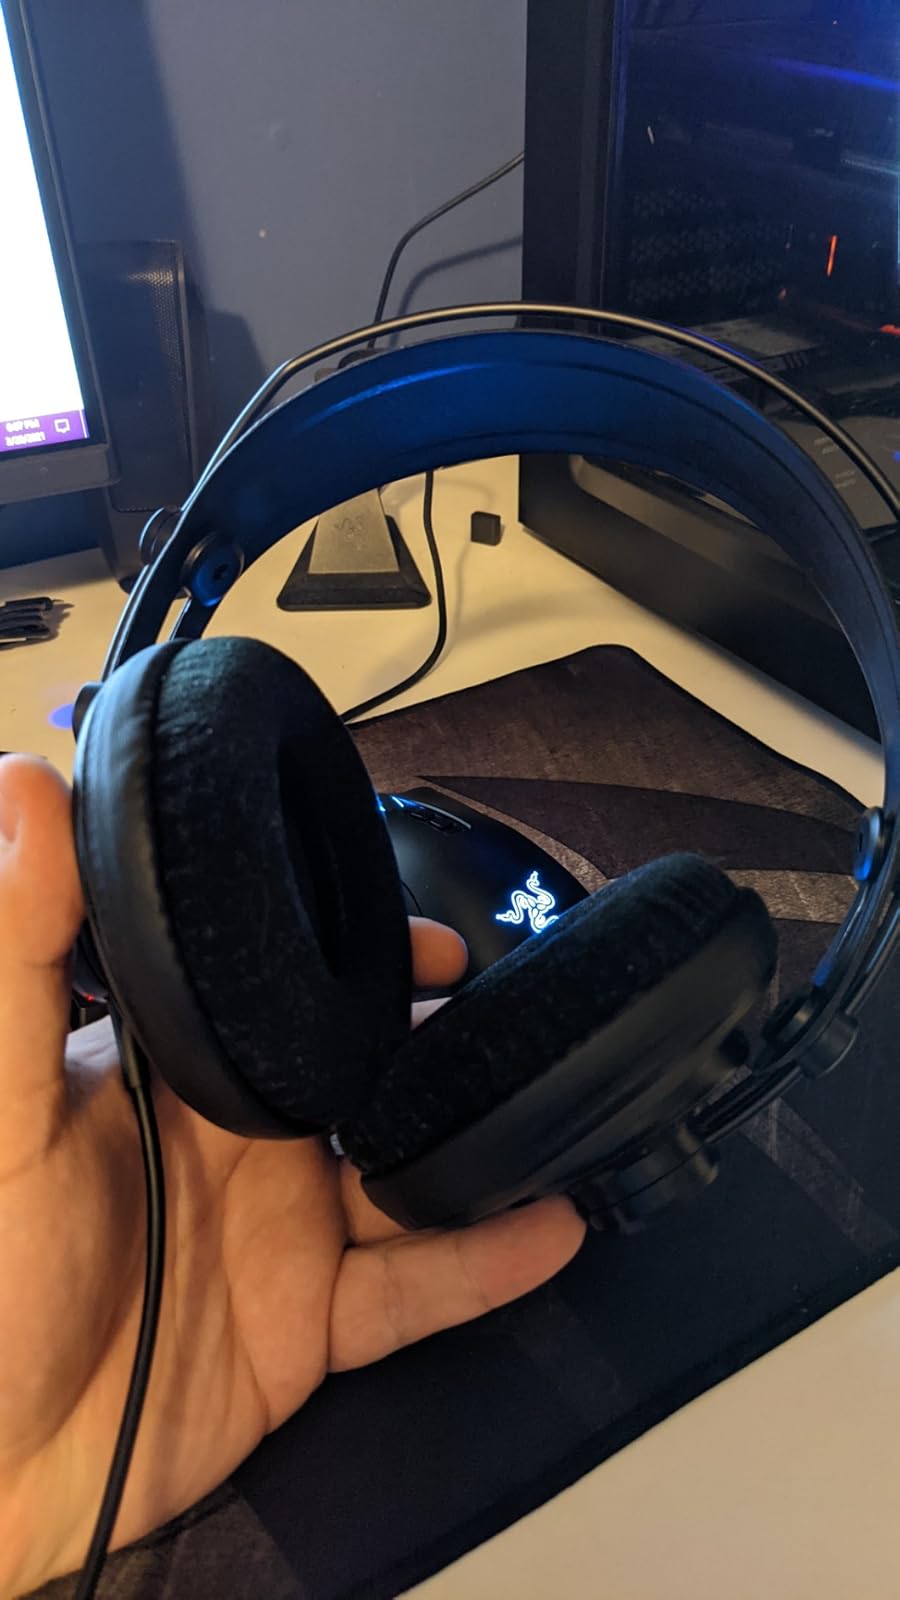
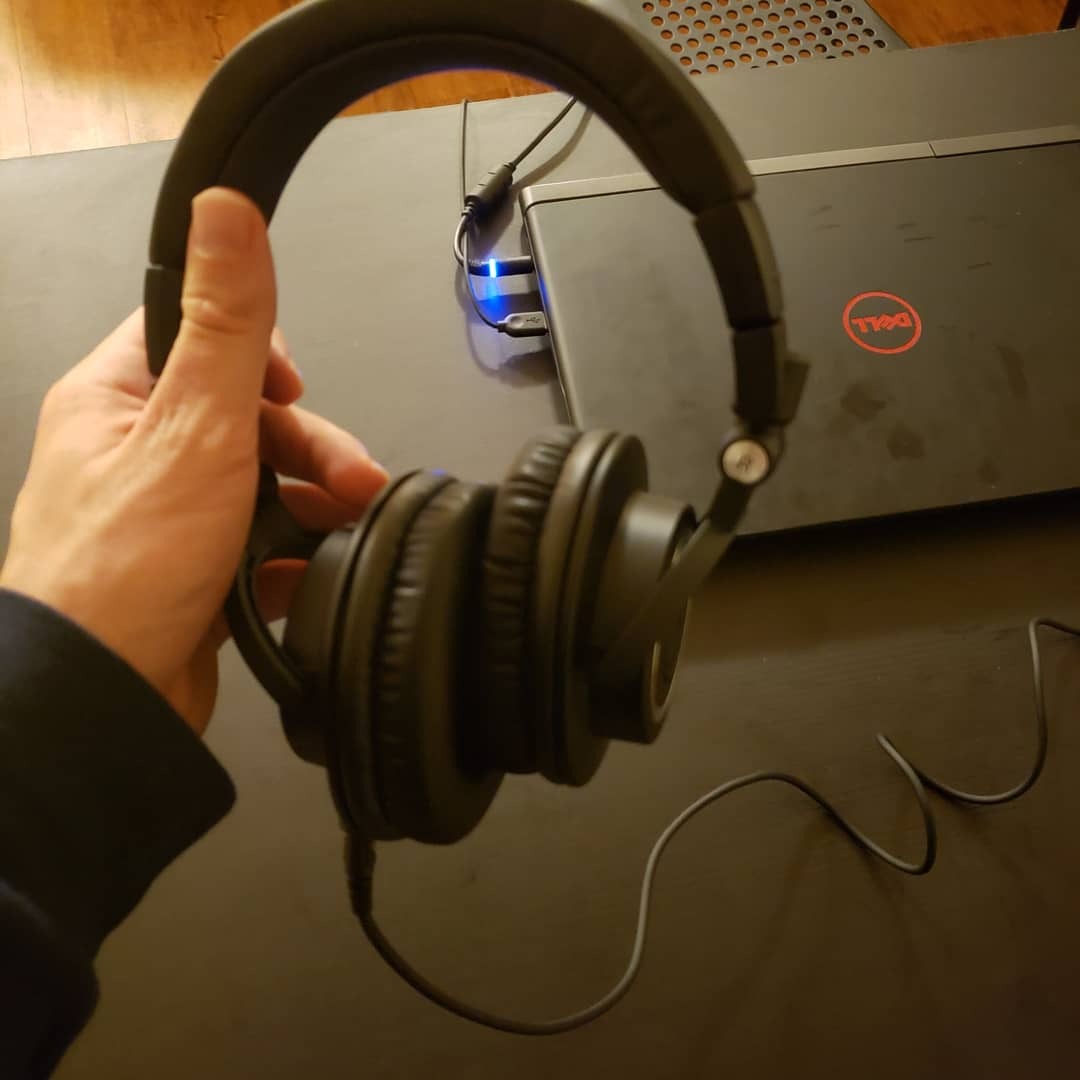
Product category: headphones
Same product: no